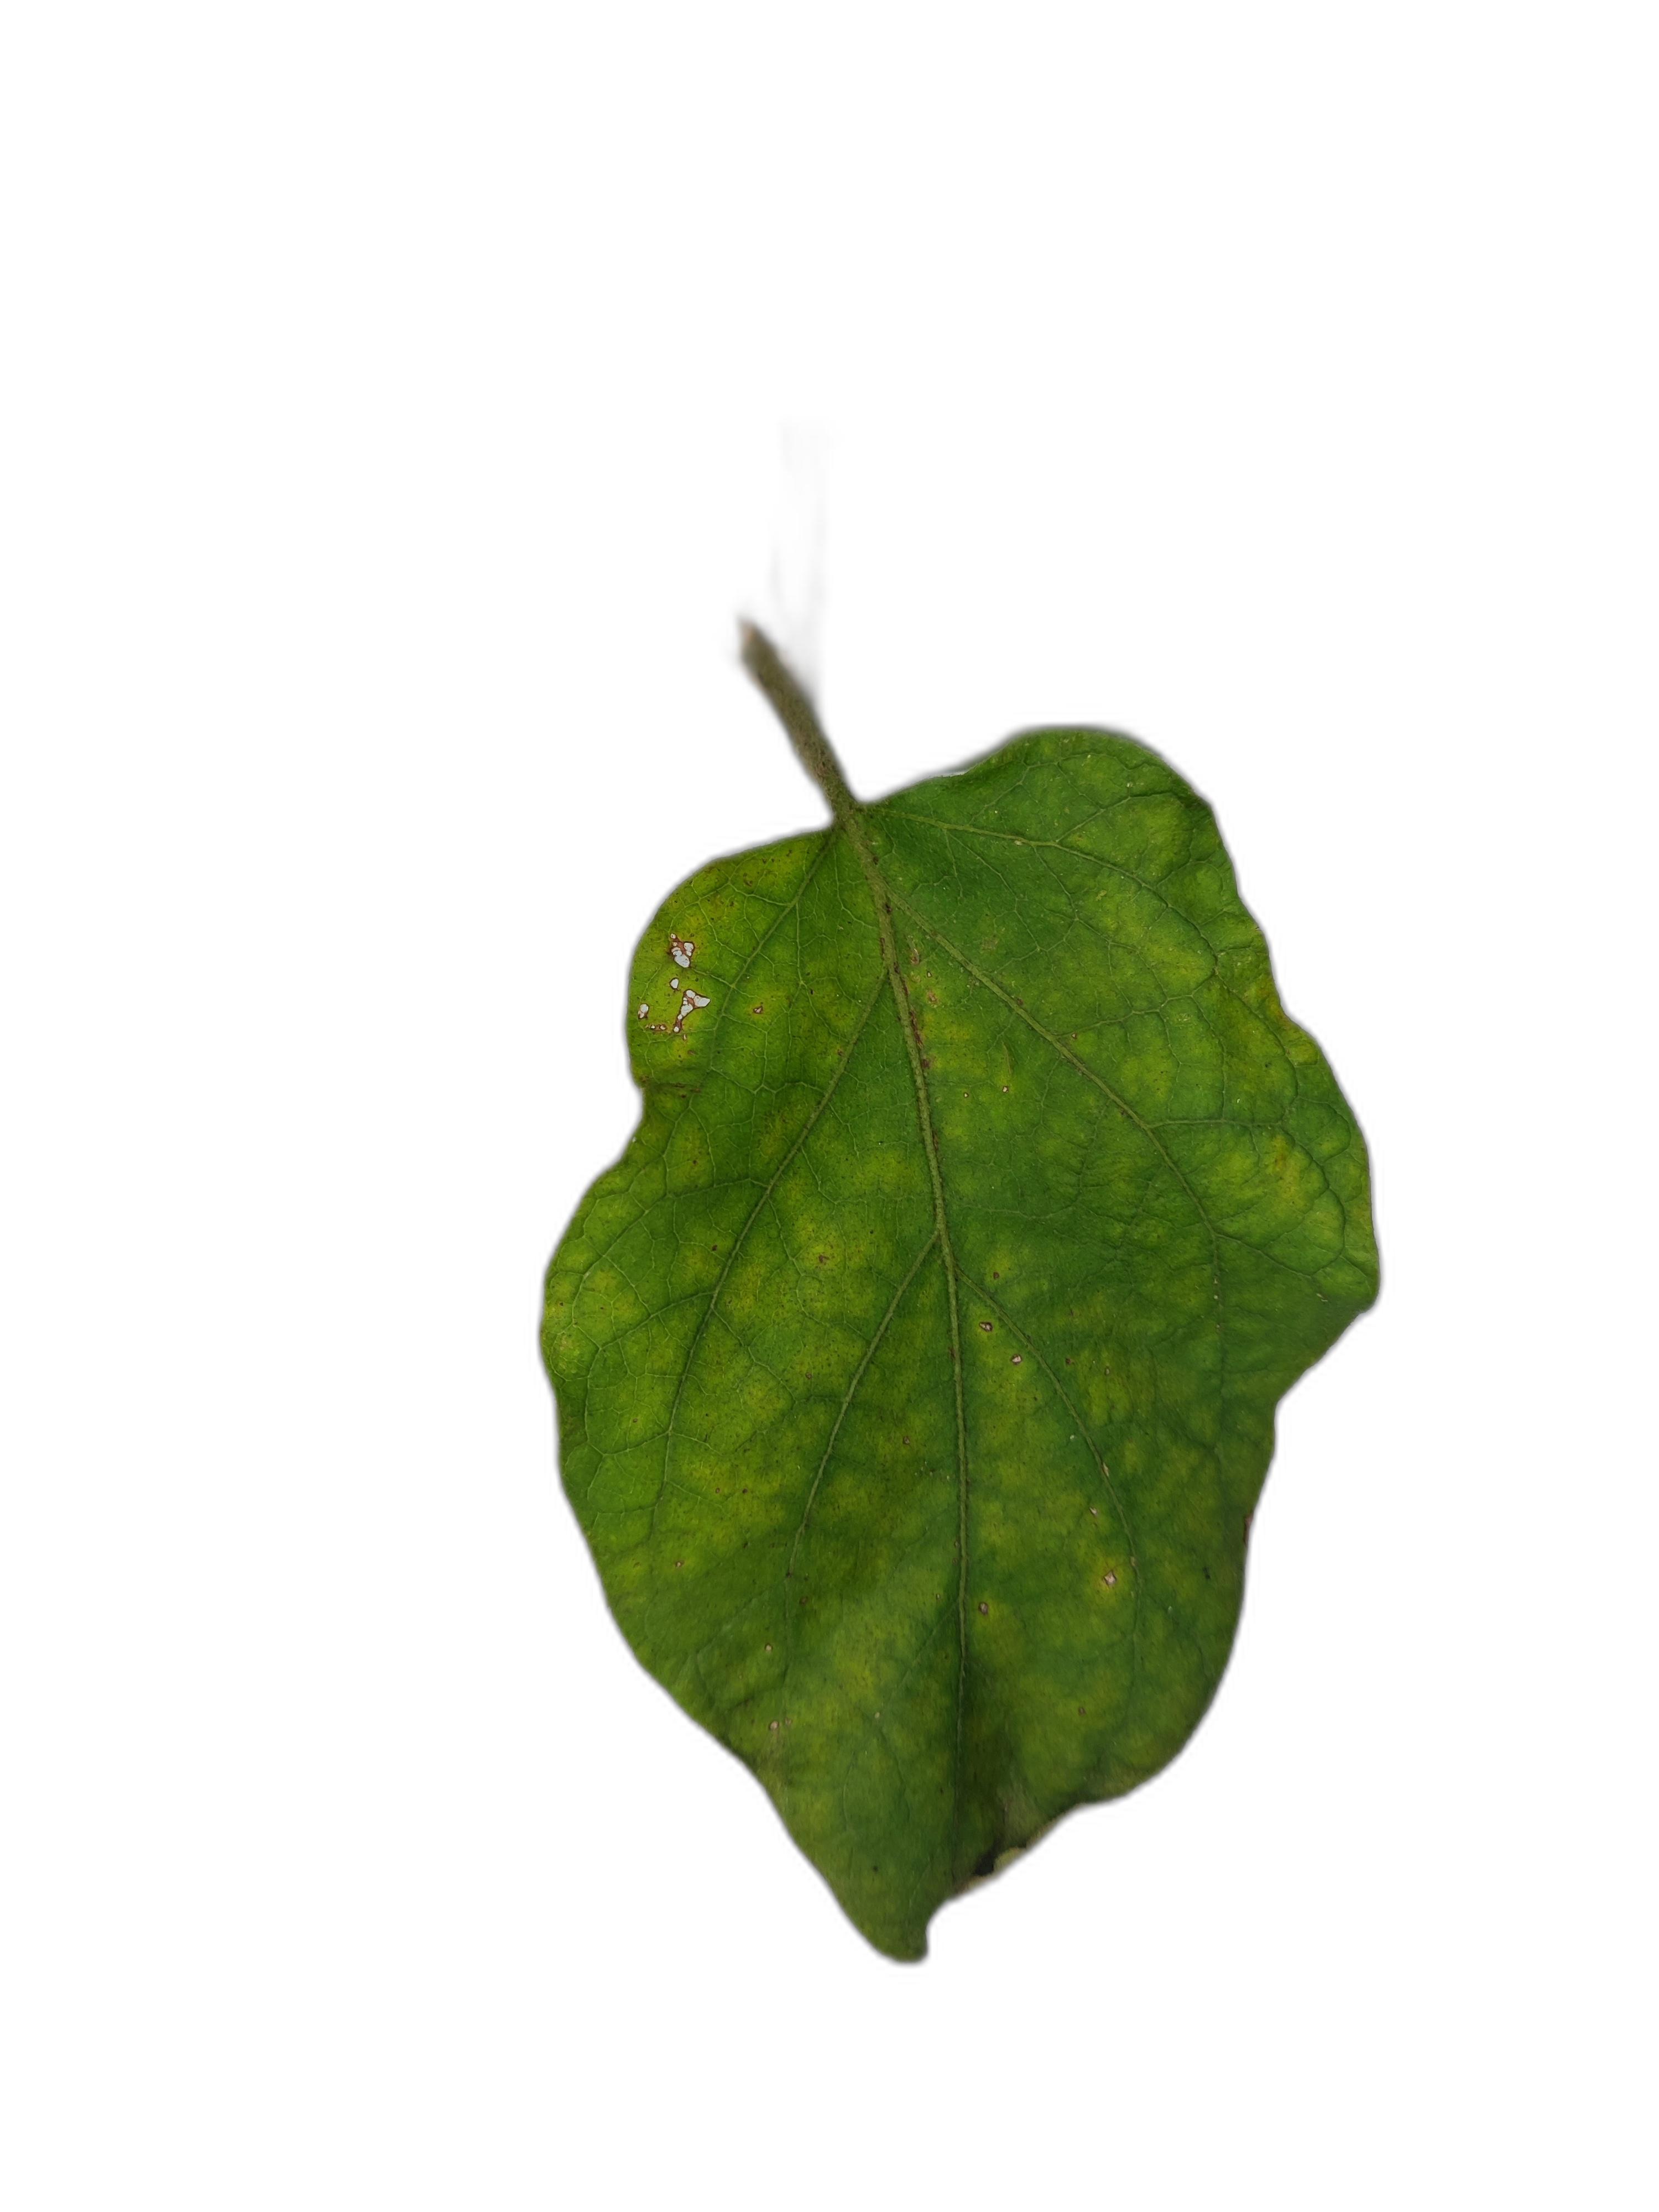
Label: Mosaic Virus Disease